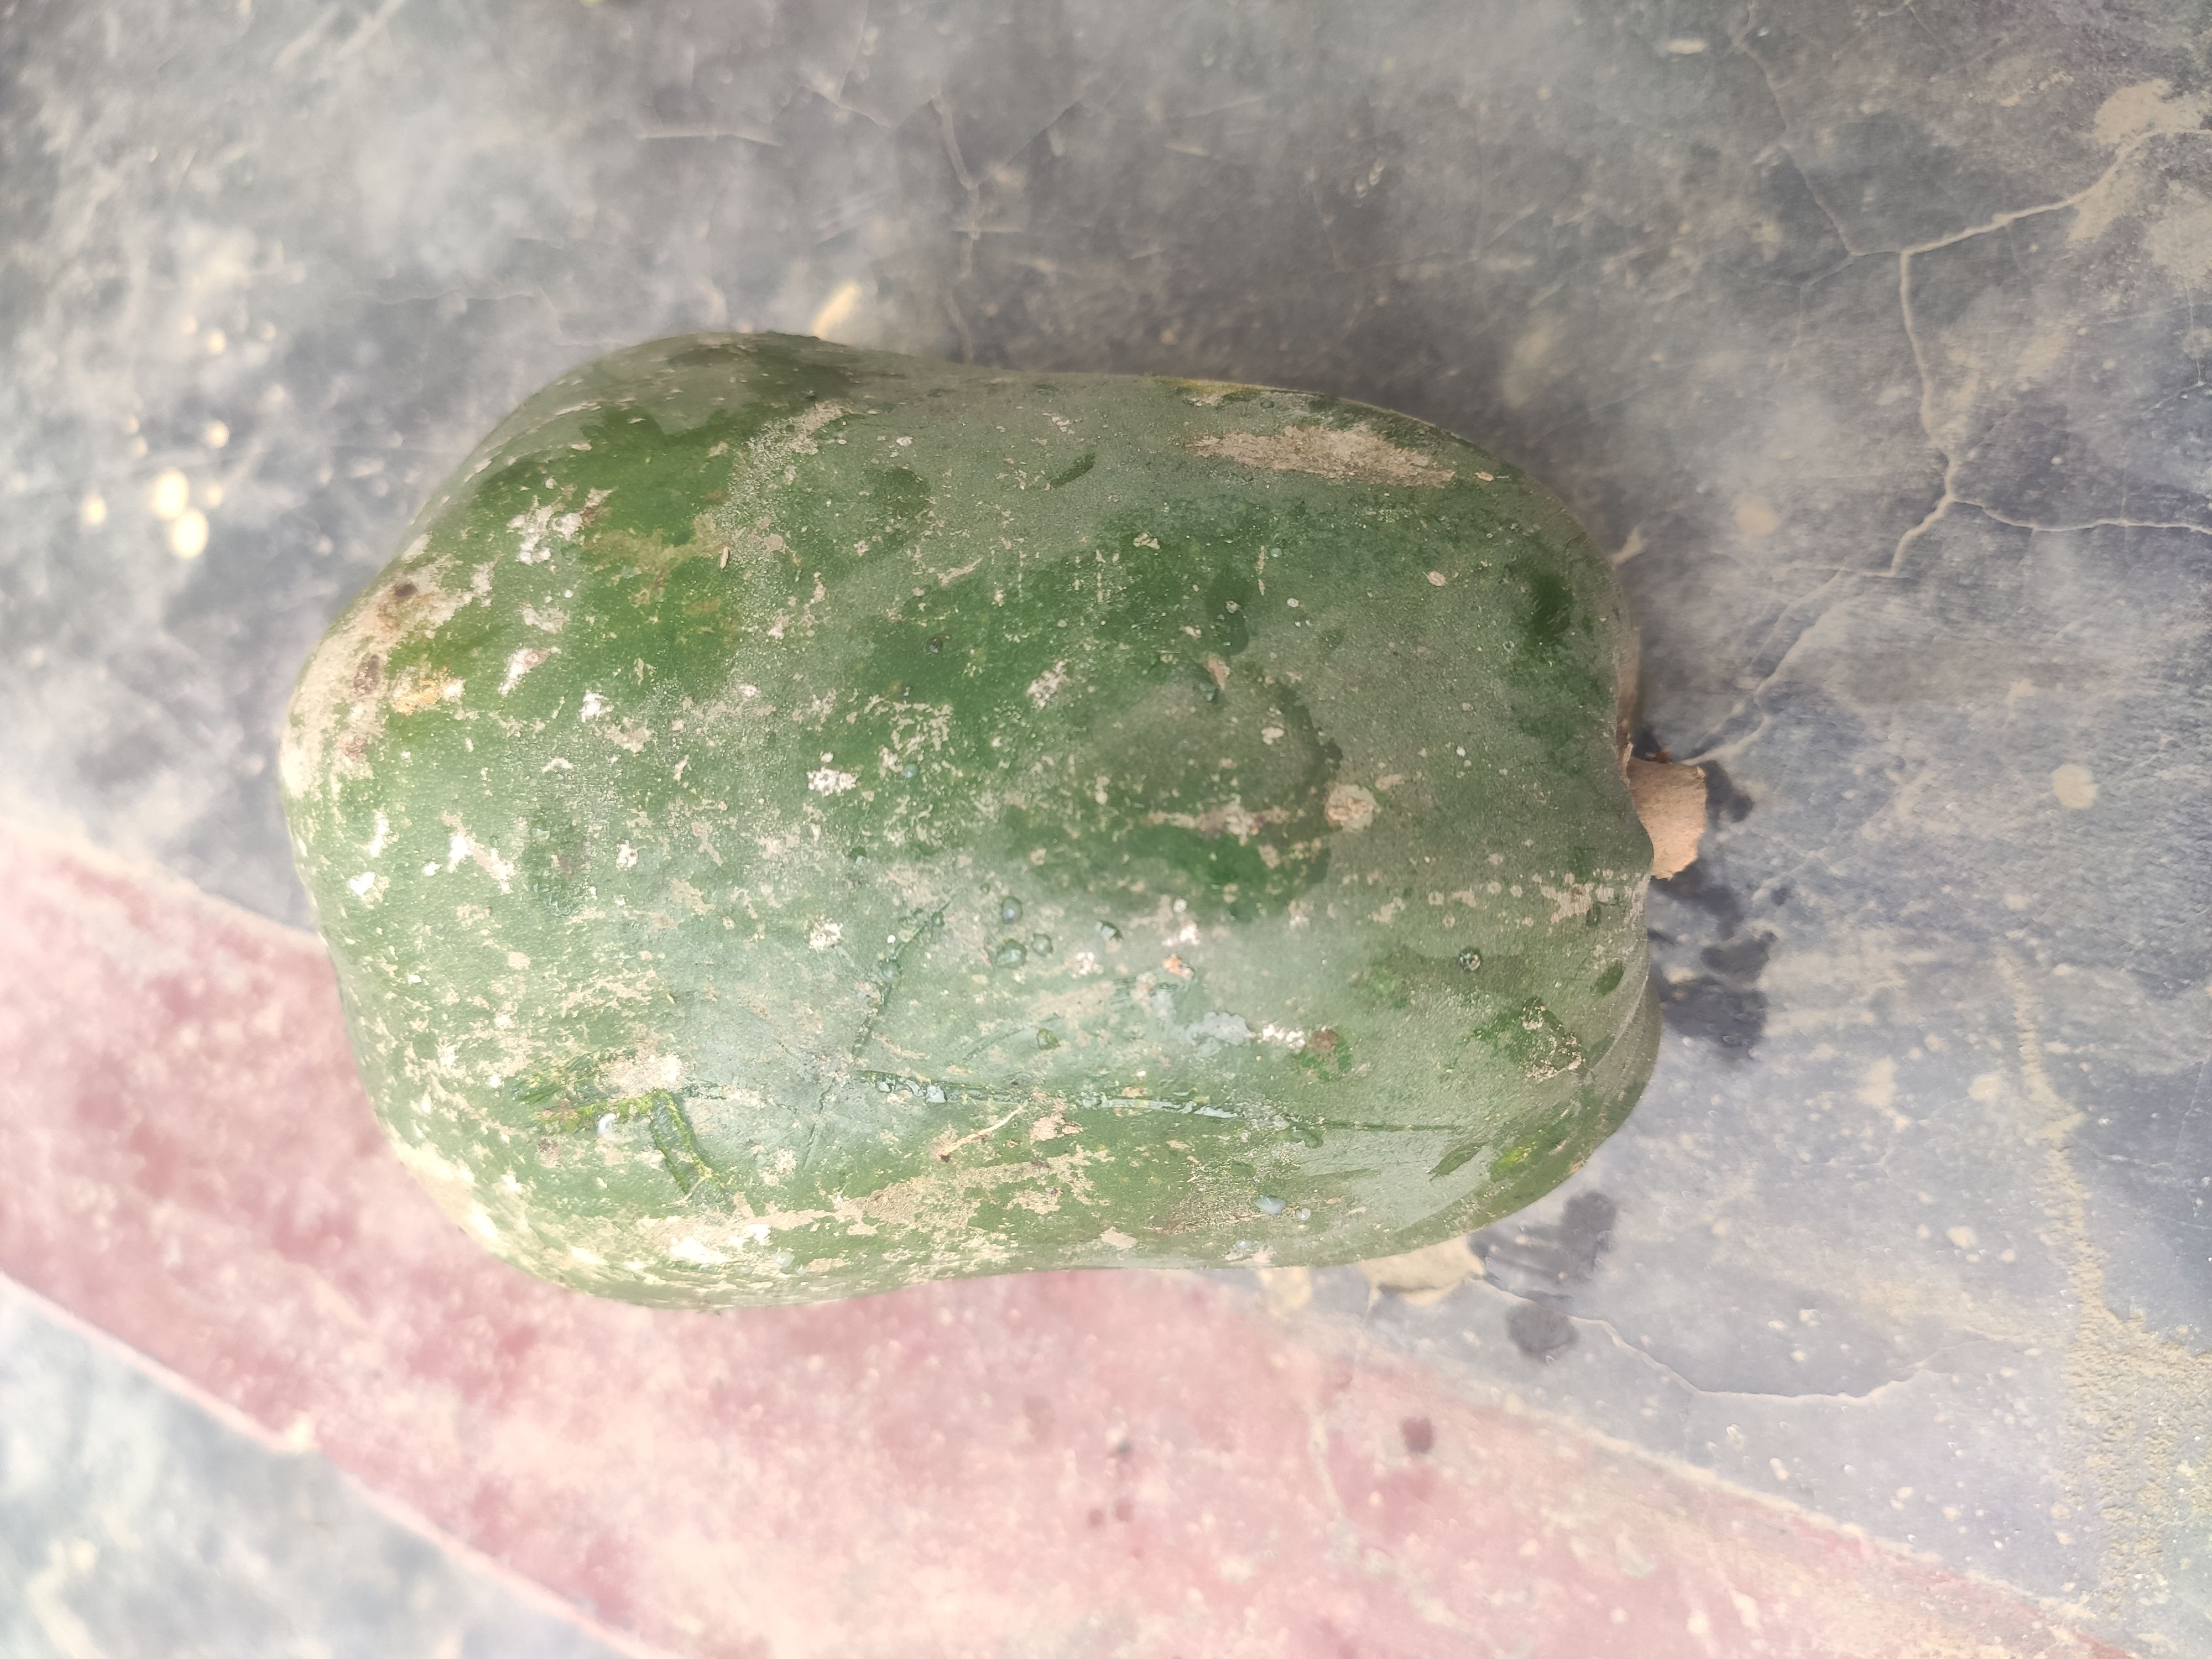
Fruit: papayas
Grade: 2nd-grade